Battle of Taejon

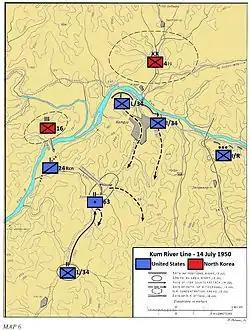
A map illustrating the contents at this section

On the morning of 14 July, American soldiers from 3rd Battalion, 34th Infantry, on the heights above the Kum River Line spotted T-34s across the river. The T-34s fired on the 3rd Battalion's position from across the river, to no effect. By mid-morning, North Korean infantry were spotted crossing the river by boat and mortar and artillery fire began hitting the 34th Infantry's lines. In the confusion and resulting poor communication, the North Korean infantry managed to move around the American lines. The 1st Battalion, further north, also came under heavy attack by advancing North Korean forces, and though it repulsed the attack with the help of artillery, it was forced to withdraw to safer positions.